Women in Timor-Leste

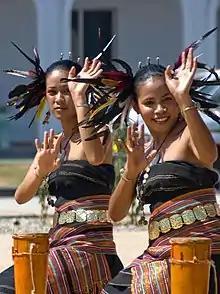
A pair of East Timorese women performing a traditional dance.

The East Timorese people mixed racially with Melanesian and Malay genetically. Most of the East Timorese population are Roman Catholic.